Rolling, Bous

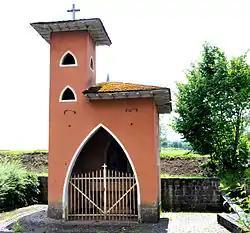
A small chapel in Rollingen

Rolling is a village in the commune of Bous-Waldbredimus, in south-eastern Luxembourg. , the village has a population of 166.